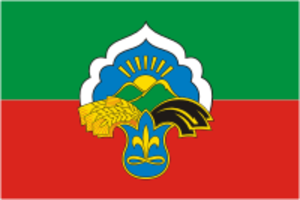
Bavly est une ville de la république du Tatarstan, en Russie, et le centre administratif du raïon de Bavly. Sa population s'élève 22 145 habitants en 2019.